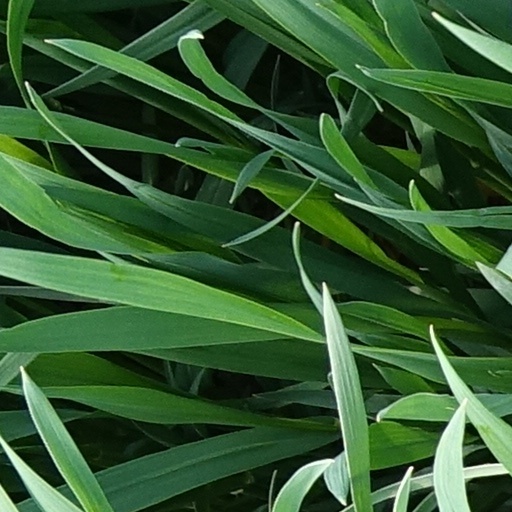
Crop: wheat